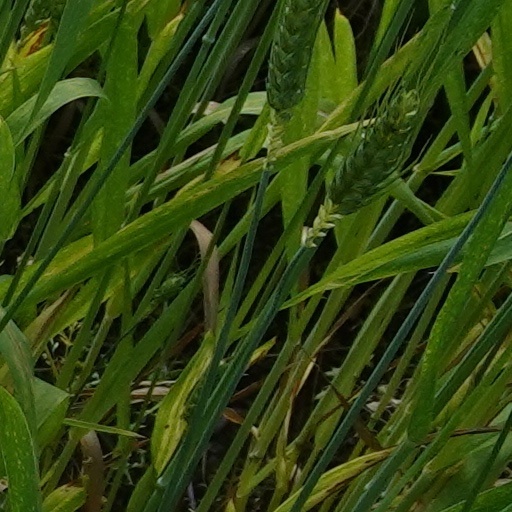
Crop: wheat